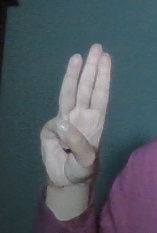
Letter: thaa